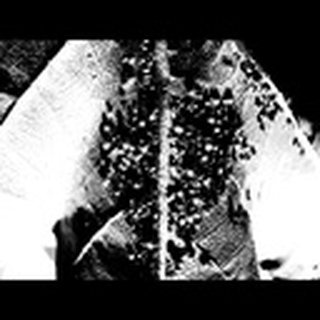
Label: cotton_aphids